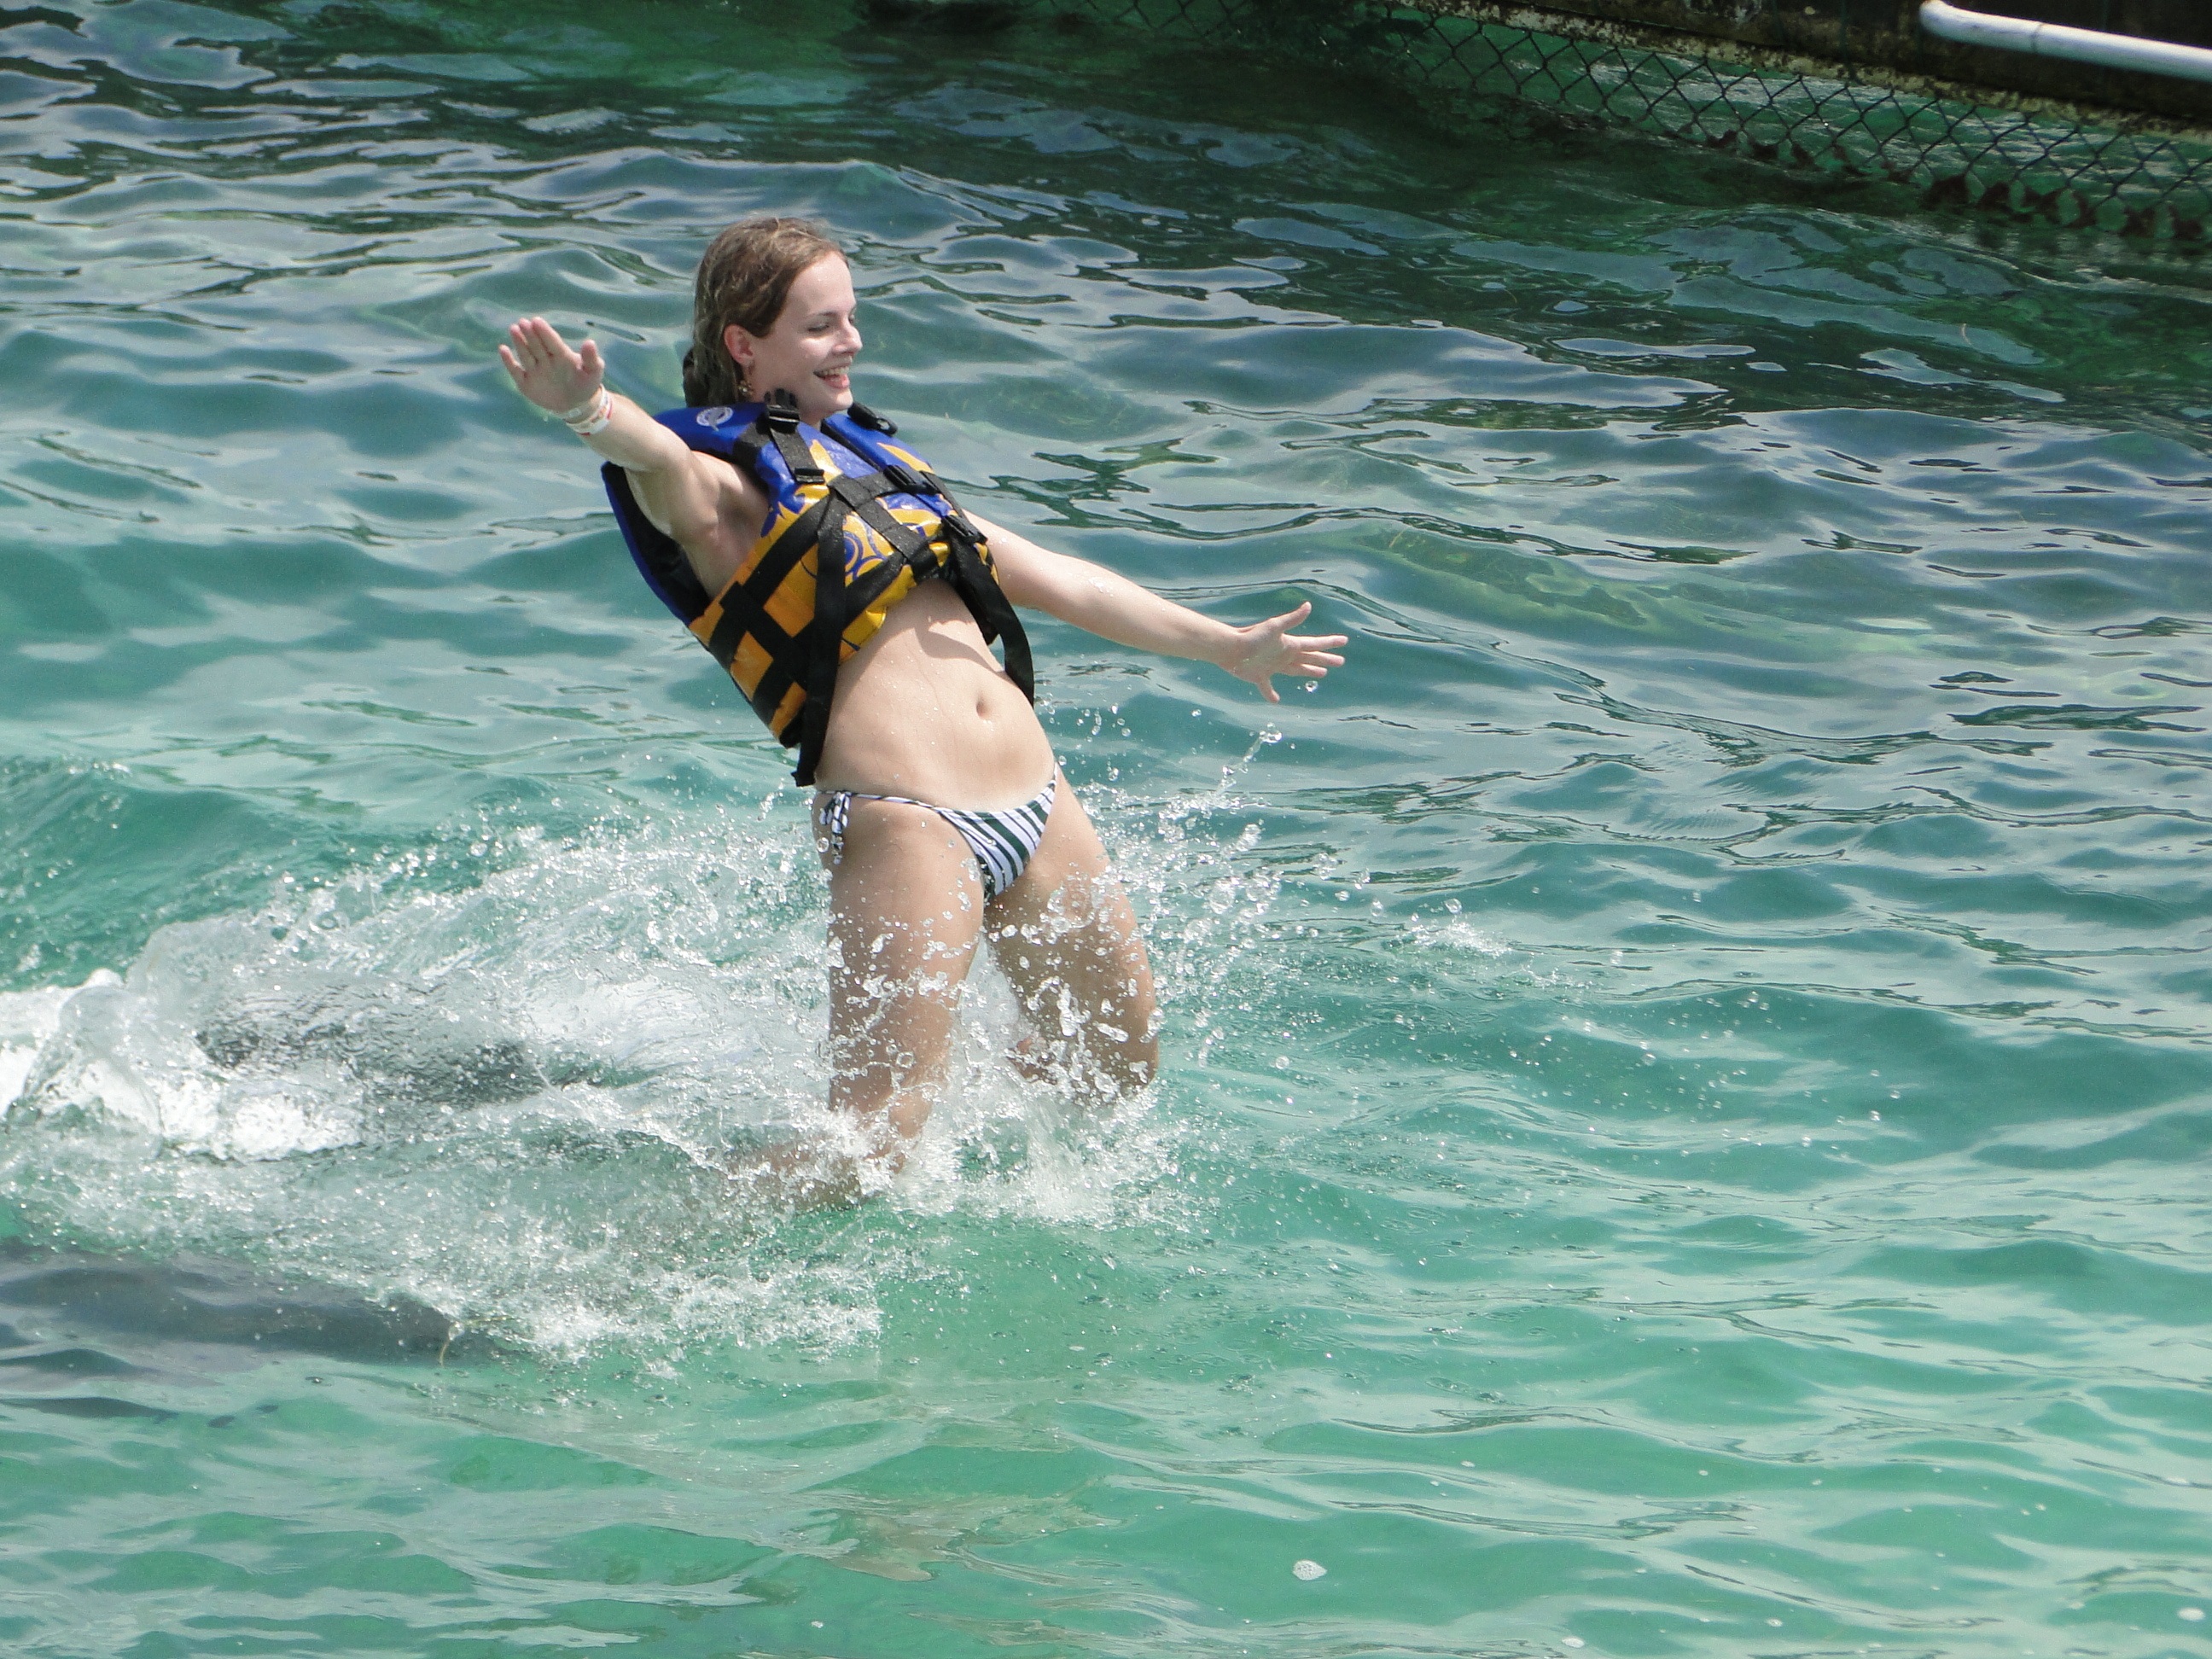
sea, water, woman, wave, vacation, pool, swimming pool, training, attraction, together, swimming, happy, sports, boating, dolphin, water sport, dolphinarium, treading water